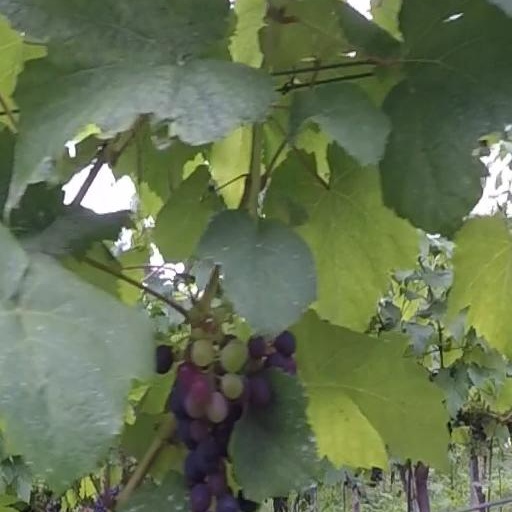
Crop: grape